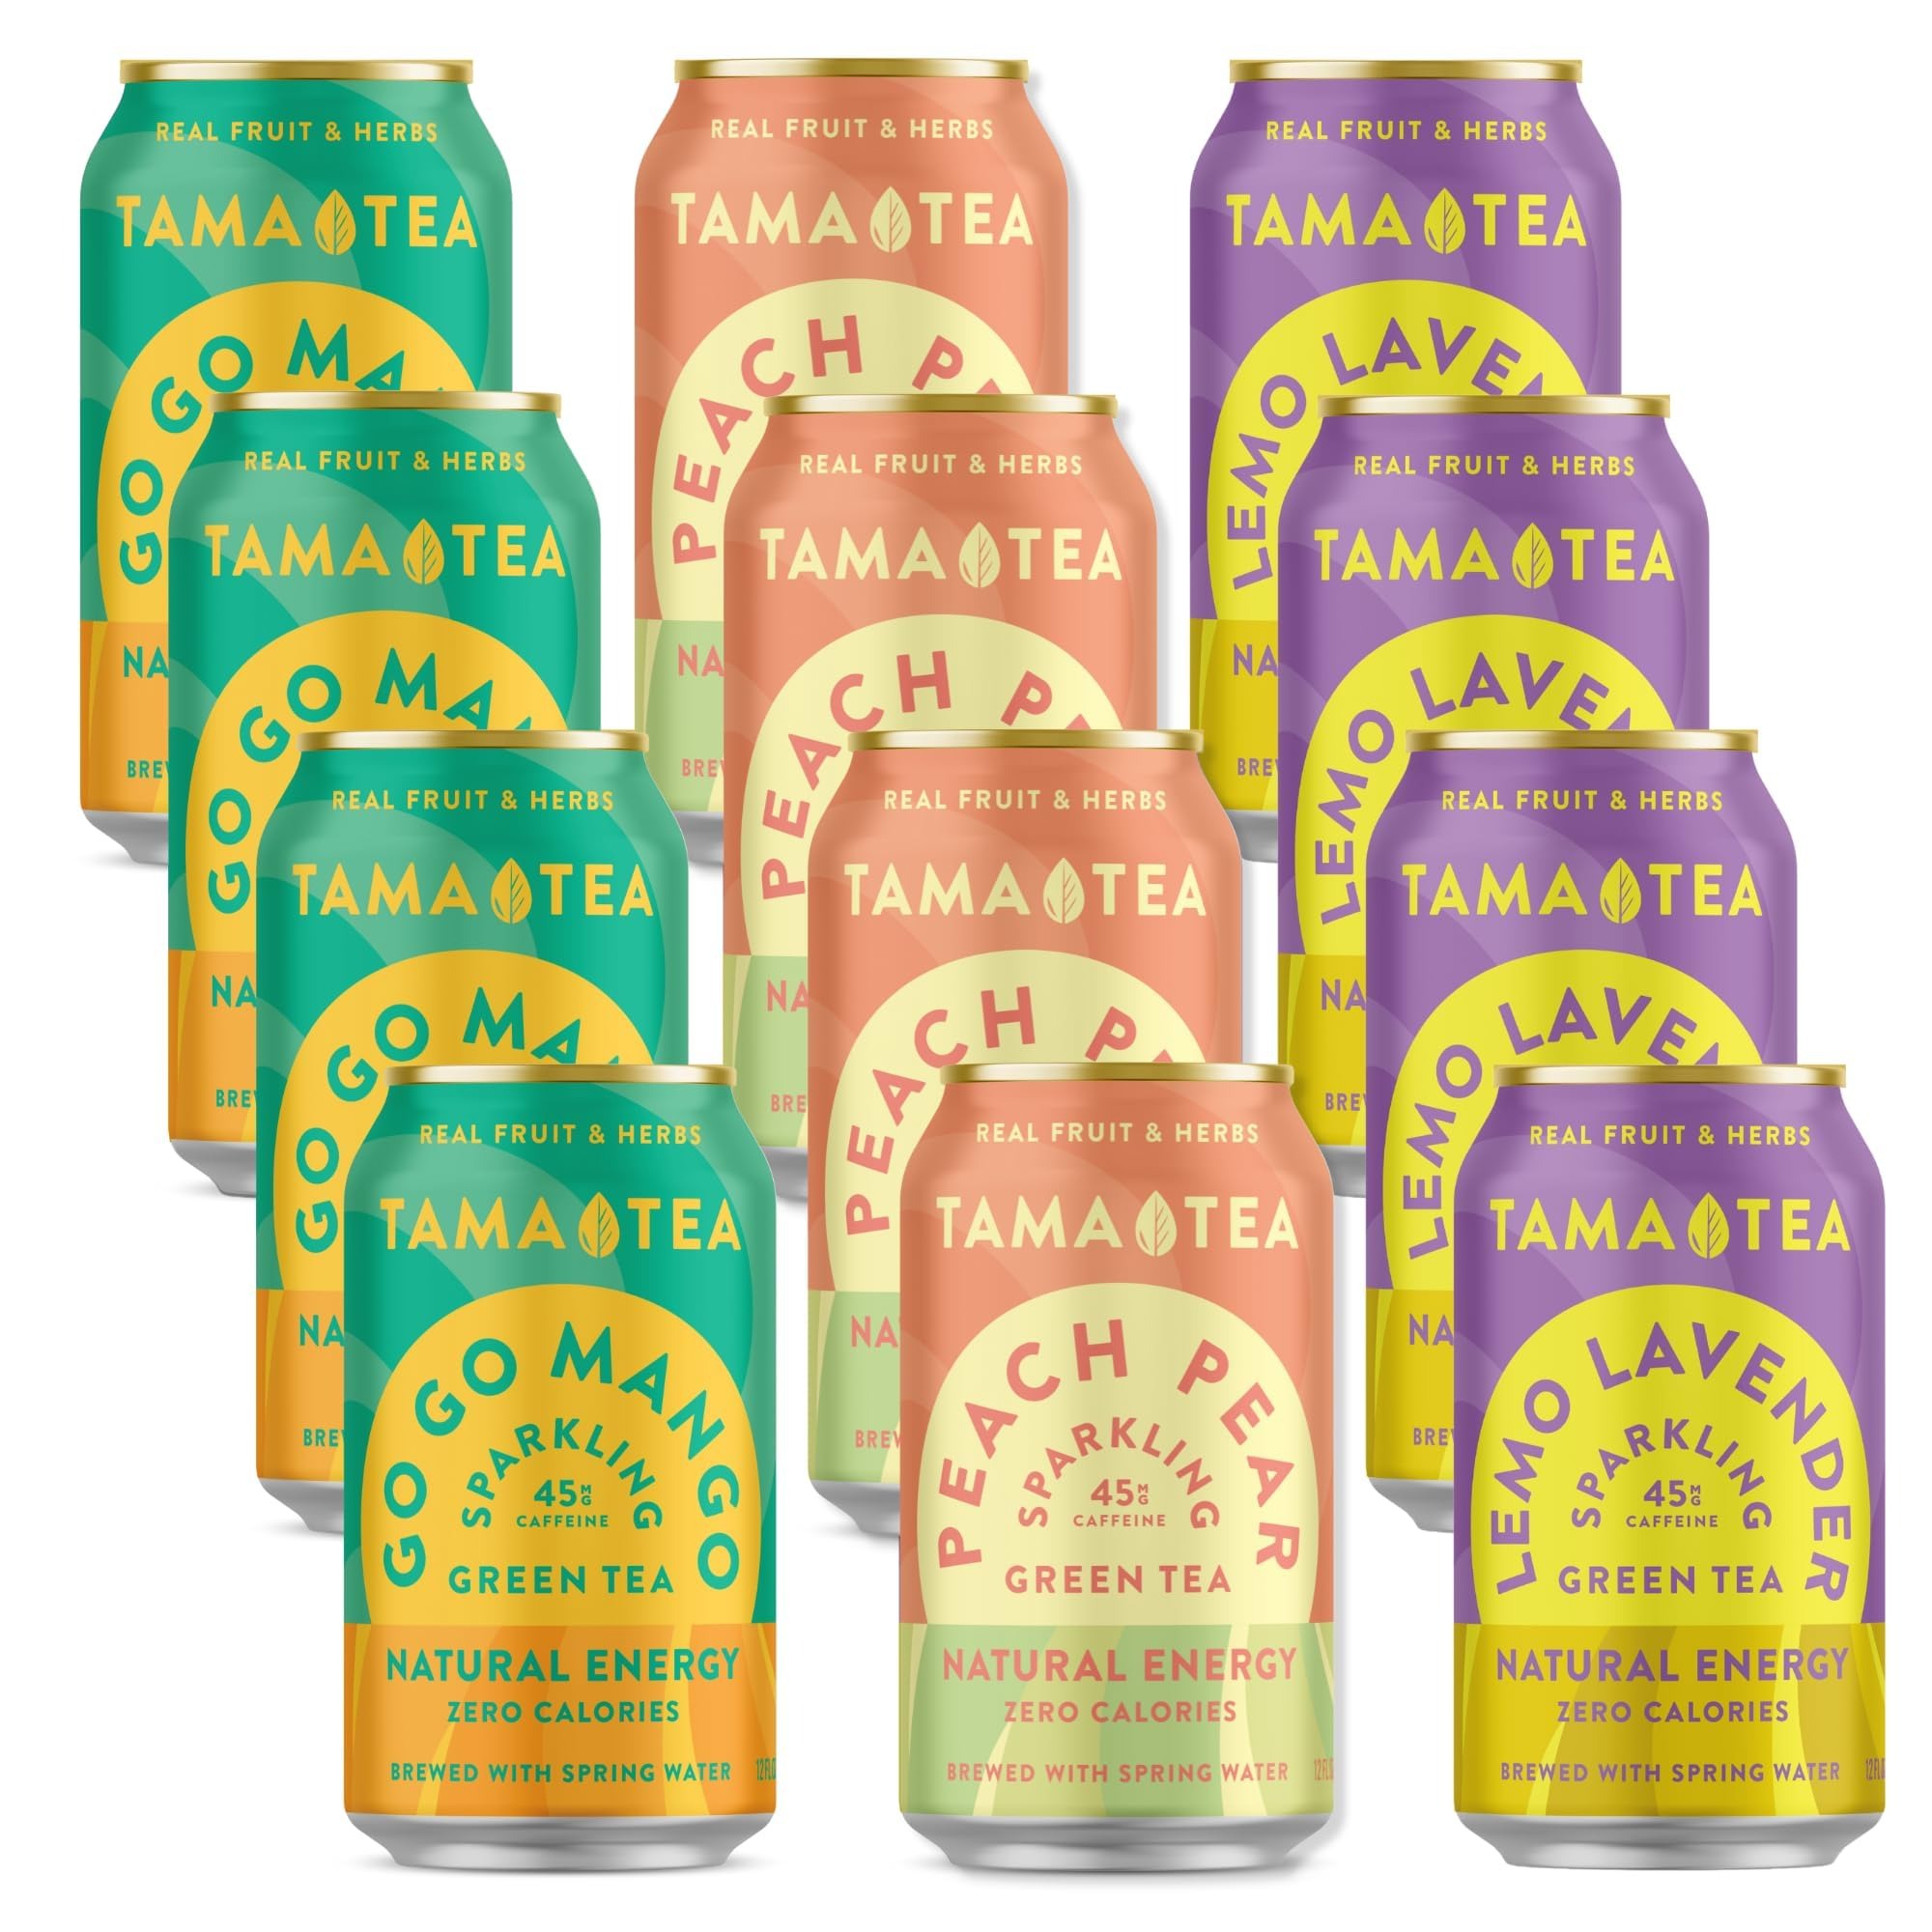
Item Name: Sparkling Green Tea Variety Pack by Tama Tea - Made with Real Fruit & Herbs - Zero Sugar, Zero Calories, Non-GMO - Naturally Energizing Green Tea High in Antioxidants & Nootropics - Pack of 12
Bullet Point 1: Tama Trio: Can't pick a favorite flavor? That's okay! That's why we created the Tama Trio, so you can show all three flavors some love - Peach Pear, Go Go Mango, and Lemo Lavender.
Bullet Point 2: Natural Energy: Get this, the caffeine in green tea is naturally balanced with L-Theanine, a potent nootropic that promotes mental clarity. Each can of Tama Sparkling Green Tea has 45 mg of caffeine, giving you clean and focused energy. Plus, green tea is packed with antioxidants and minerals to support your health. Take that, energy drinks and soda.
Bullet Point 3: Craft Brewed: Our sparkling tea is craft brewed in small batches using real organic fruits & herbs, spring water, and organic green tea.
Bullet Point 4: All Good, No Guilt: Tama's sparkling green teas are free of sugars, preservatives, and artificial everything. No Sugar, No Calories, No Concentrates.
Bullet Point 5: 12 Pack: Each case includes 4 cans of Peach Pear, 4 cans of Go Go Mango, and 4 cans of Lemo Lavender. Each can is 12 fluid oz.
Product Description: Meet the Tama Trio. It's a party. It's a party. It's a Tama Tea party! But it's not all mad here. Tama's Sparkling Green Tea is packed with antioxidants that naturally boost the immune system and 45mg of caffeine to fuel the many flavors of your day. Naturally, our Tama Mama of three unique sparkling green teas (Kelly, co-founder of Tama Tea) likes to say she doesn't have a favorite. We don't either. That's why we created the Tama Trio, so you can show all three flavors - Peach Pear, Lemon Lavender and Mango Verde - some love.
Value: 144.0
Unit: Ounce

Price: 31.99